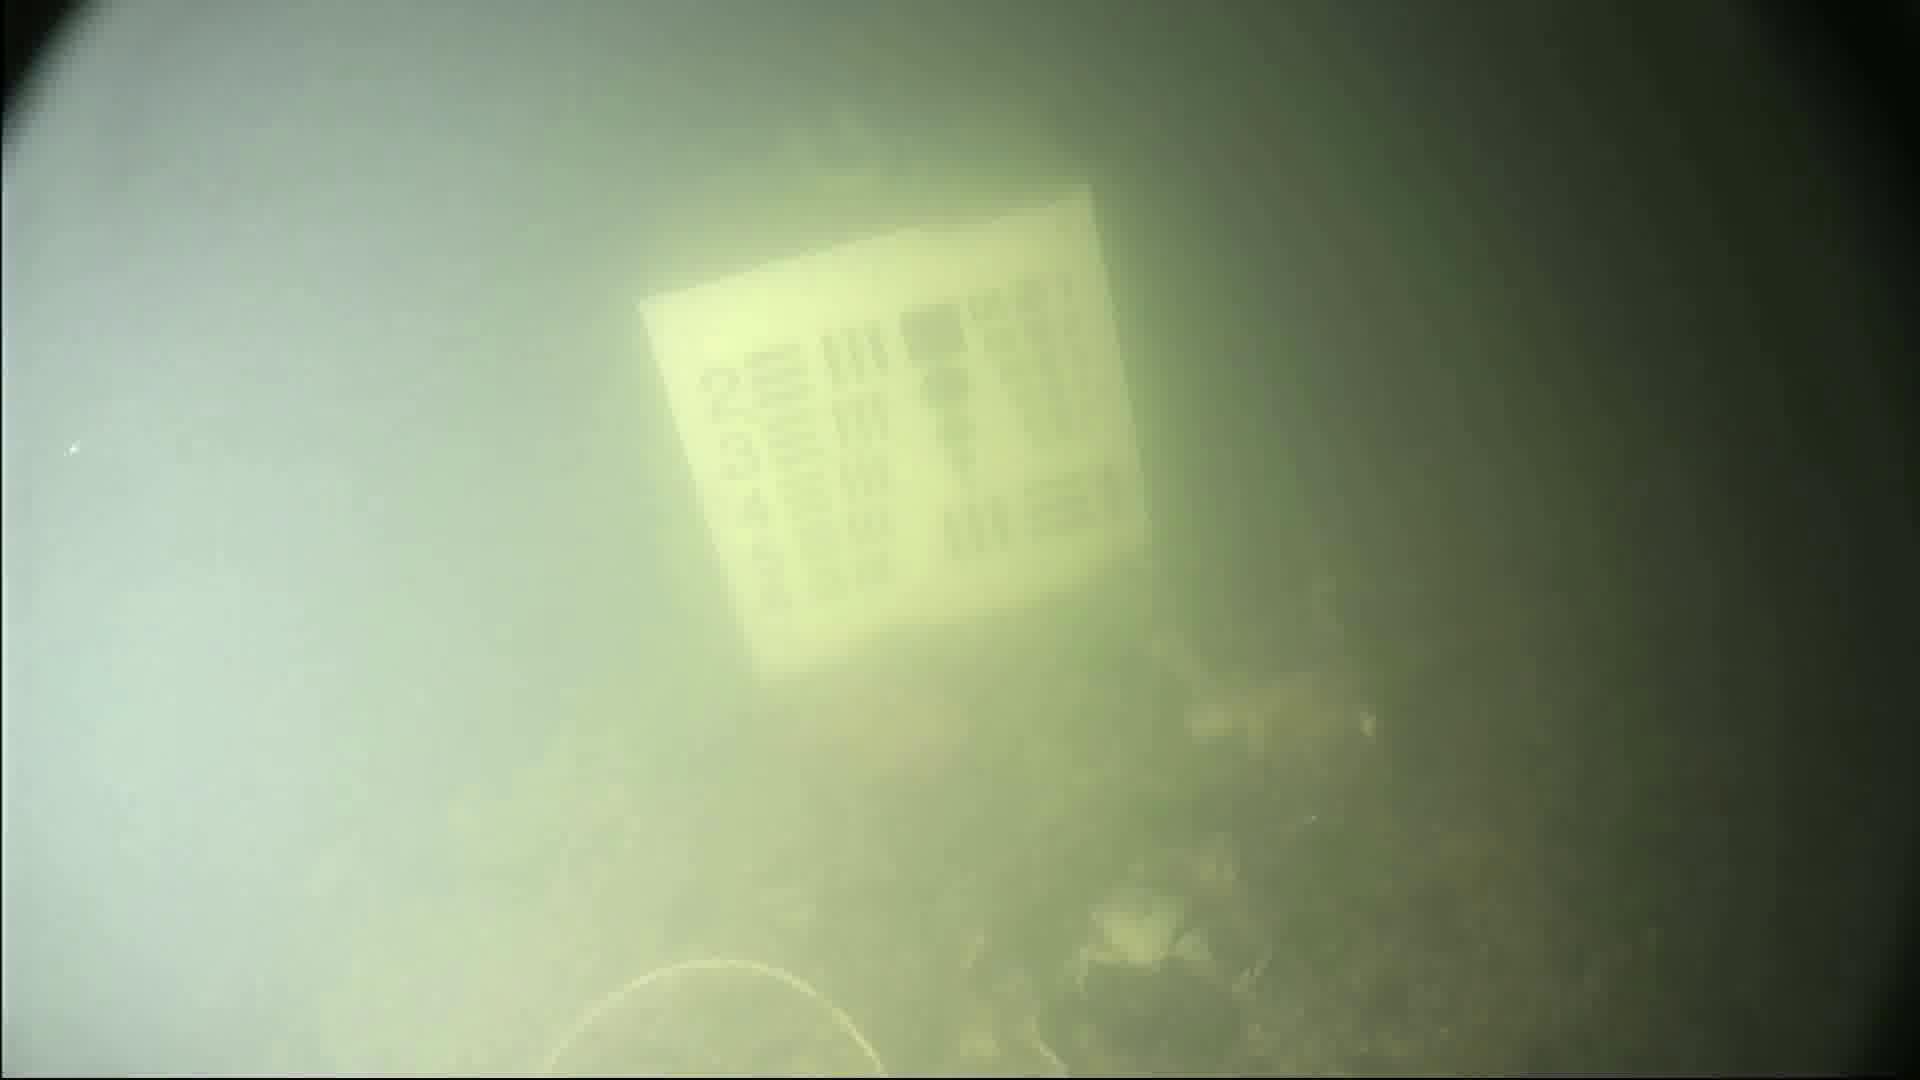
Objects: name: crab